PBC CSKA Moscow

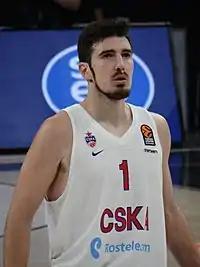
Nando de Colo, EuroLeague MVP and Final Four MVP in 2016

In the 2015–16 season, CSKA won its 7th EuroLeague championship. At the Berlin Final Four, CSKA Moscow defeated Fenerbahçe, by a score of 101–96, after overtime. The star player of CSKA was Nando de Colo, who was named both the season EuroLeague MVP, and the EuroLeague Final Four MVP. In 2016–2017, CSKA reached the Final Four again, but once again lost to Olympiacos in the semifinals. CSKA beat Real Madrid to win 3rd place.